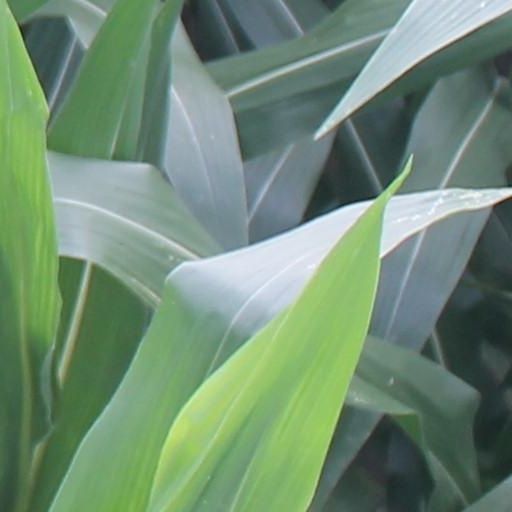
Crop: maize; corn